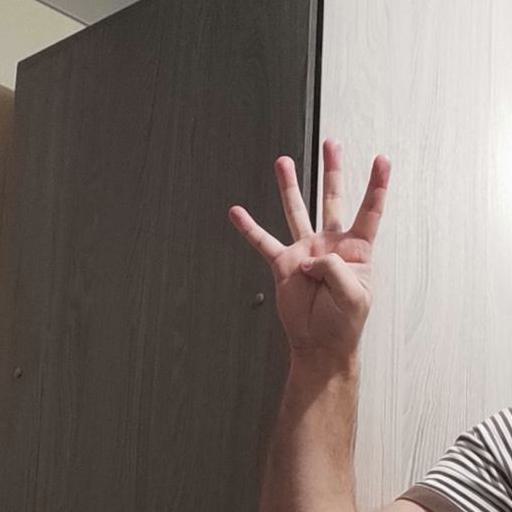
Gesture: four